Answer in natural language. Considering the relative positions, is white color dining table to the left or right of twotiered metal cart? Choose between the following options: left or right
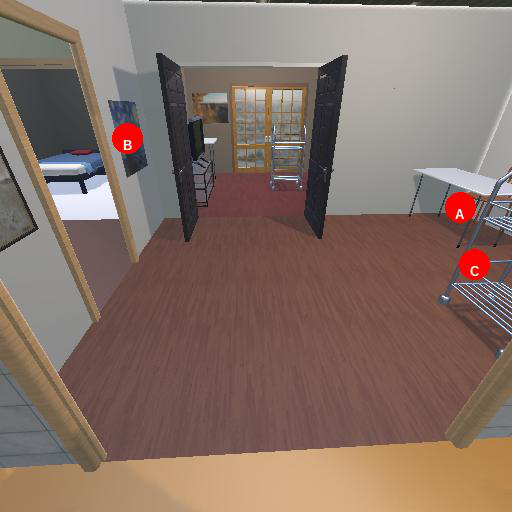
<answer>right</answer>